Saudi Arabian art

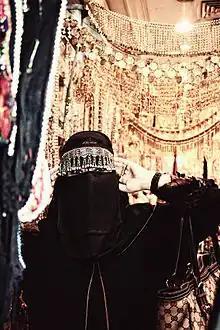
Gold and silver jewelry in downtown Jeddah

The first mosque of Islam was the house of the Islamic prophet Mohammad in Medina. When it was first built by Muhammad and his companions, it was made of simple blocks. As time passed and different Muslim empires and rulers were honored to rule Medina, the mosque has been subjected to different constructions. The last construction was done by the different Saudi kings. The current construction is the prototype of all later sacred Islamic architecture. The current design of the mosque pays great attention to all details; an important detail is the floor and carpet that are touched in prayer with the head. There are different regional styles of architecture in Saudi Arabia, and they are divided into different styles. In the Najd region, most buildings are made of mud-brick covered by mud-plaster. In the Hijaz region, most buildings are made of coral rag and wood, with roofs made of palm thatch and wooden beams. There are many Ottoman influences on the architecture in this region.